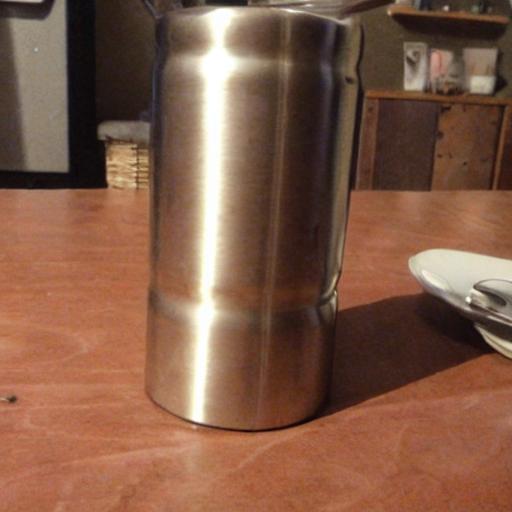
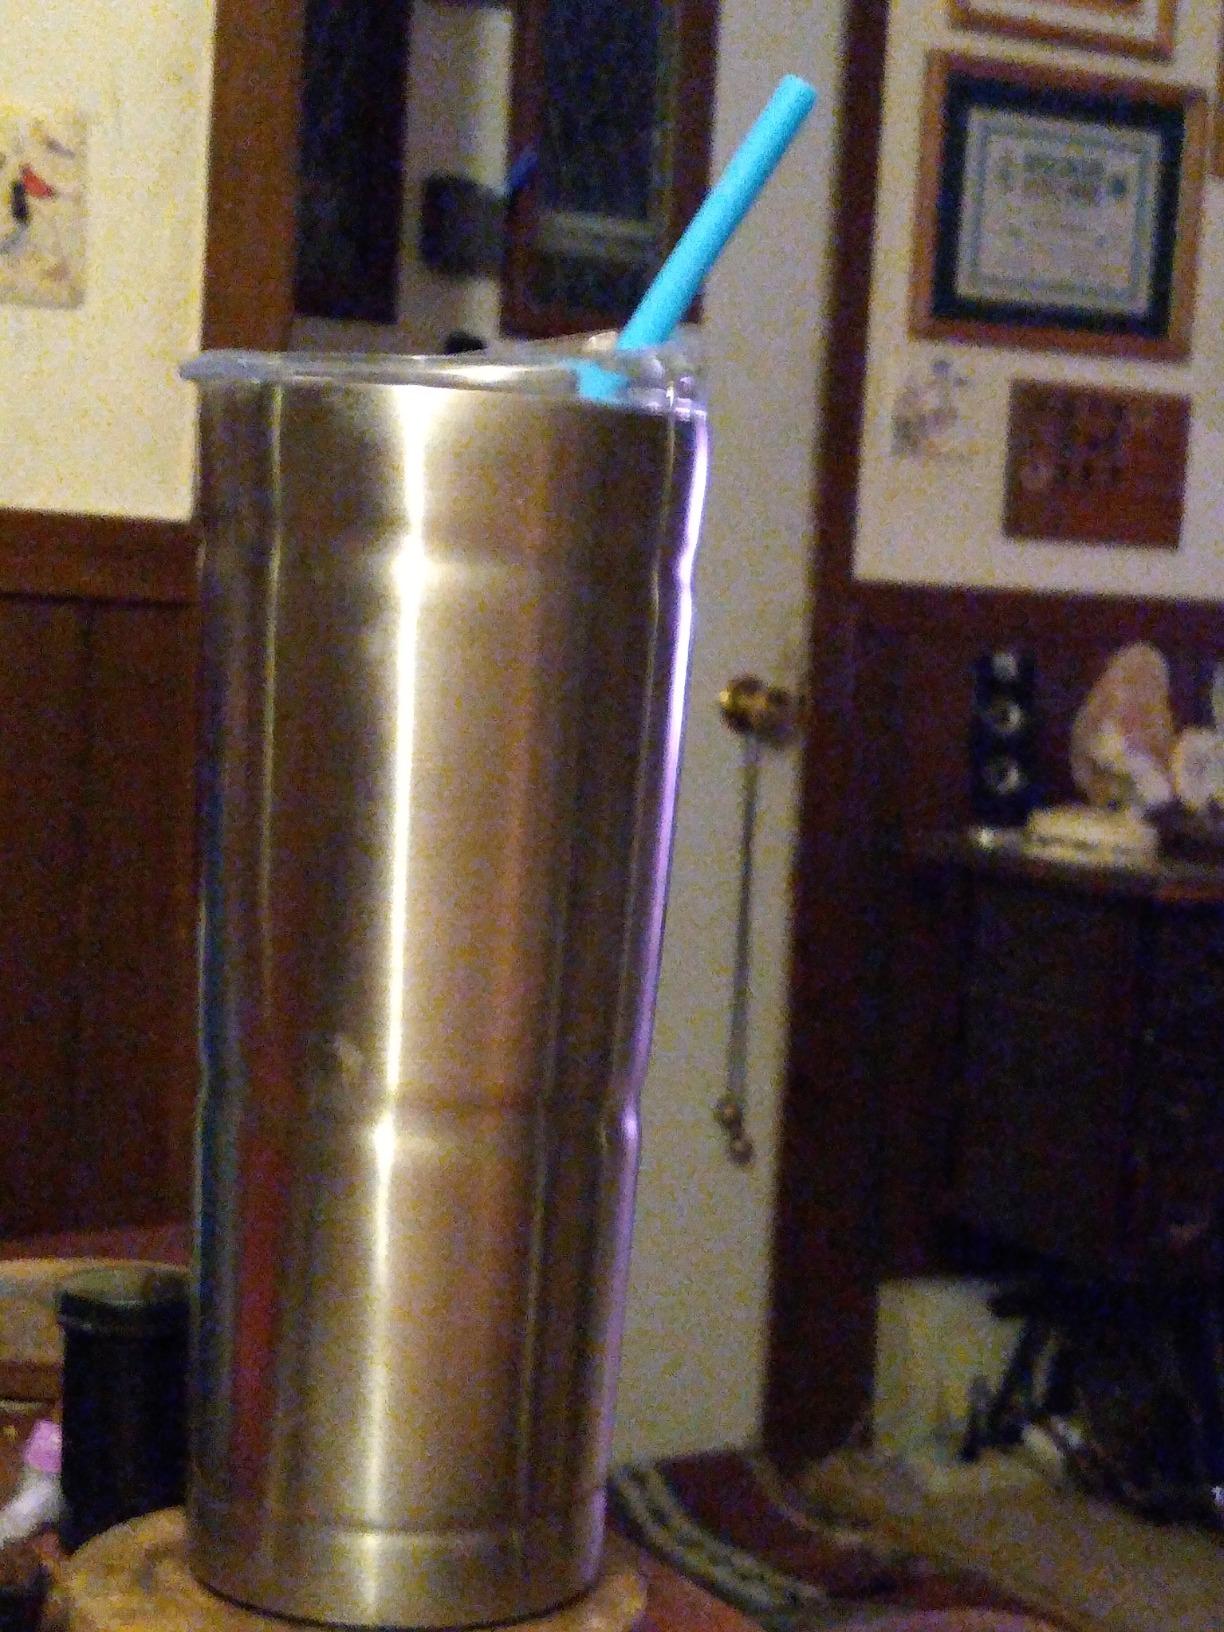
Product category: items_tea
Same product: no